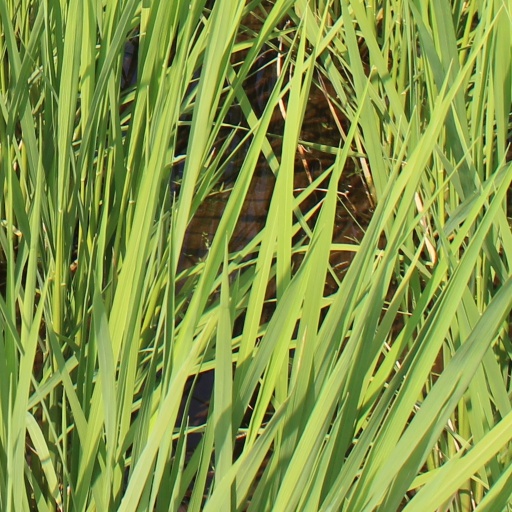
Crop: rice